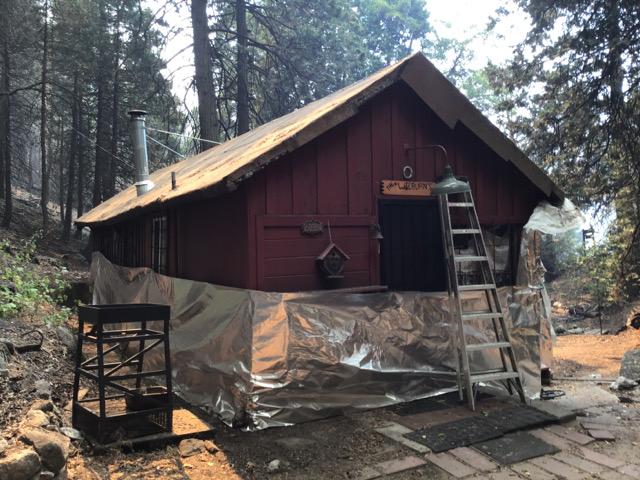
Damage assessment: no_damage